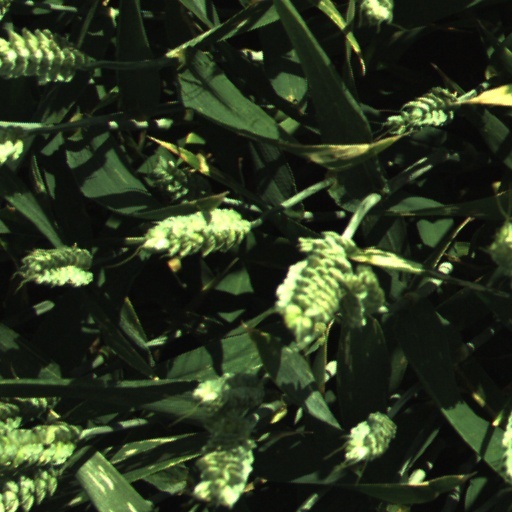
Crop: wheat